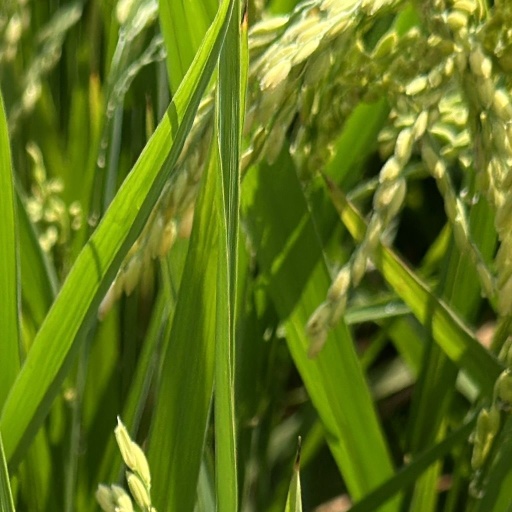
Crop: rice